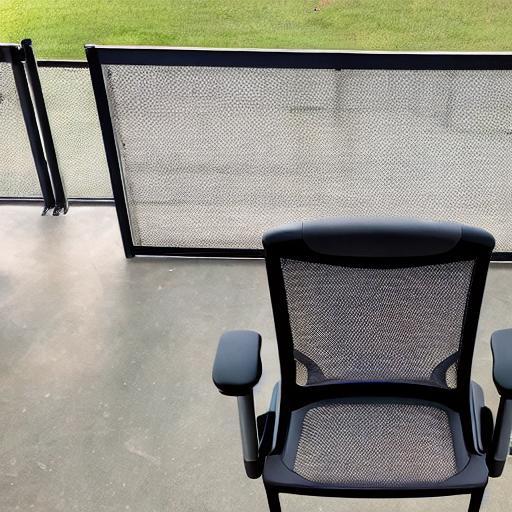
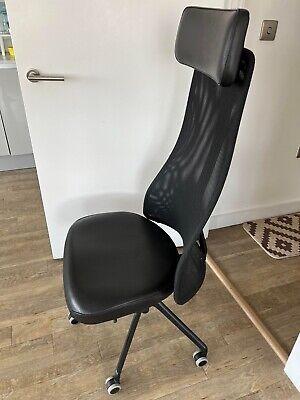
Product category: items_chair
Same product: no